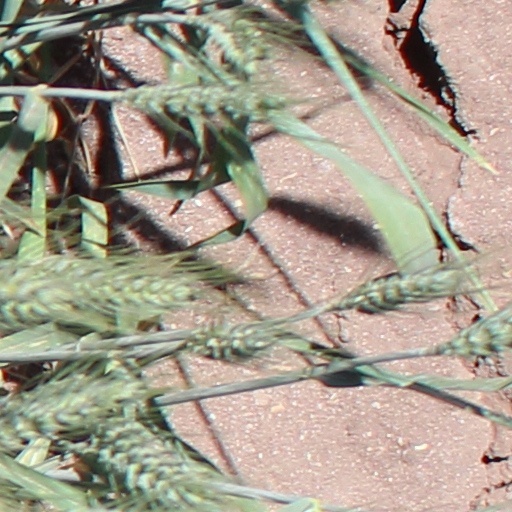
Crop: wheat